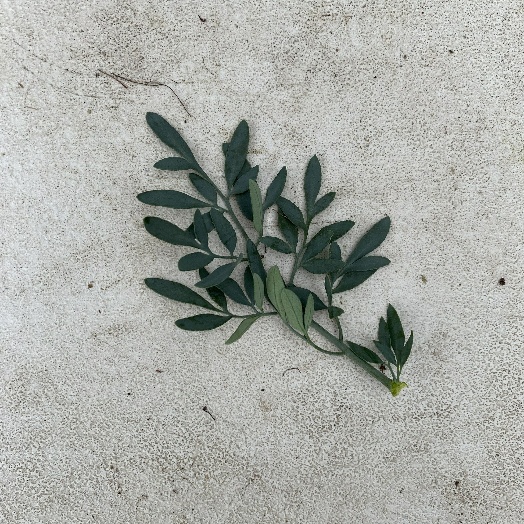
Label: Vegetation